Bobbie Jo and the Outlaw

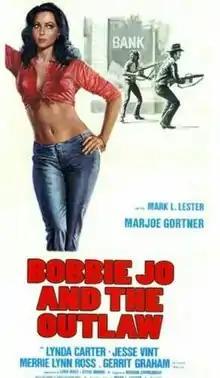
Theatrical release poster

Bobbie Jo and the Outlaw is a 1976 crime drama film directed by Mark L. Lester and starring Marjoe Gortner and Lynda Carter. The film marks the big screen debut of Lynda Carter and was released four months after her first appearance as the star of the television series "Wonder Woman".